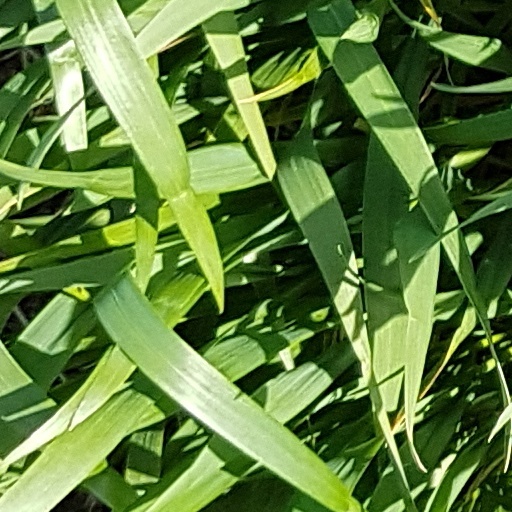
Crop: wheat